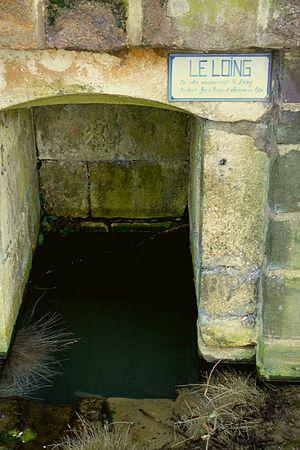
La source du Loing, à Ste-Colombe-sur-Loing (Yonne, France)
Le Loing est une rivière de France, affluent gauche de la Seine, dont le cours long de 143 km traverse les départements de l'Yonne, du Loiret et de Seine-et-Marne.